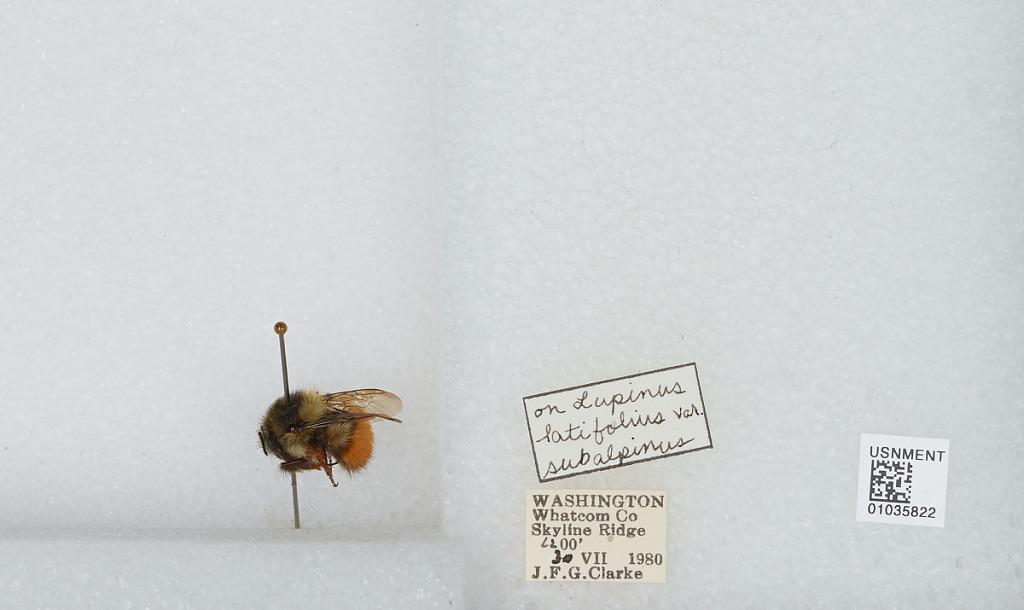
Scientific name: Bombus (Pyrobombus) melanopygus Nylander
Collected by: J. Clarke
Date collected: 1980-7-30
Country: United States
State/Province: Washington
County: Whatcom
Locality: Skyline Ridge
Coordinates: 48.8592, -121.843